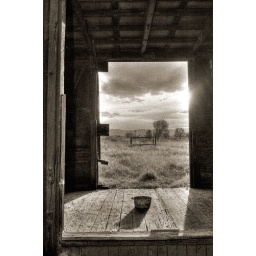
Ol building and bowl in Fort Collins Colorado......Grain added in PS